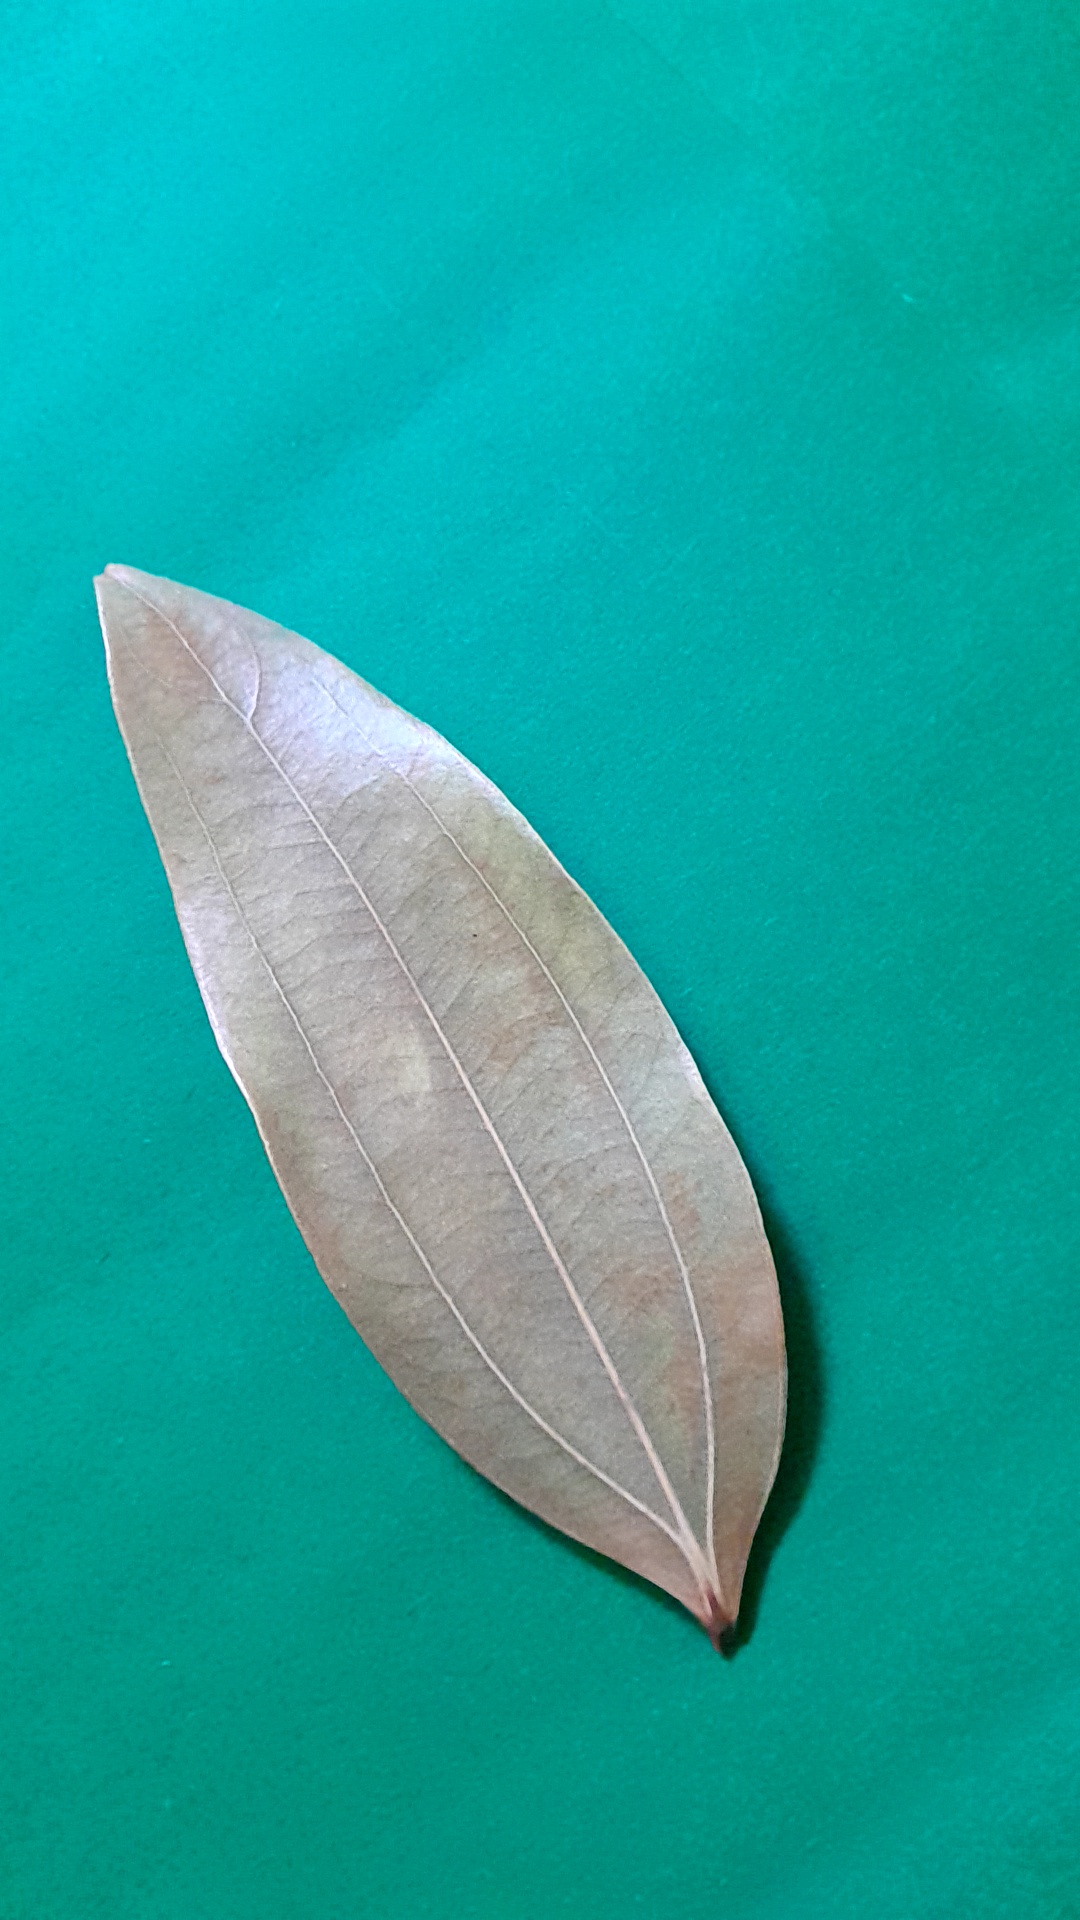
Label: Dry Leaf